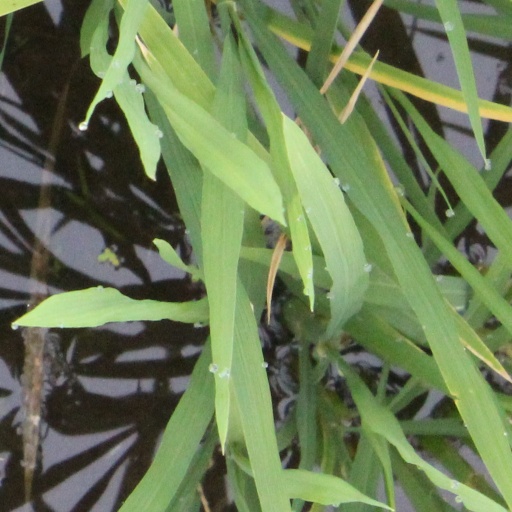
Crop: rice